Miramar Towers

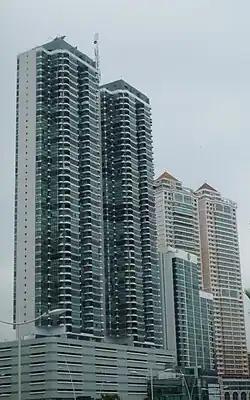

The Miramar Towers is a residential building complex consisting of two twin skyscrapers located in Avenida Balboa and Calle Federico Boyd, Panama City. Once, the hotel and residential tower complex were the tallest buildings in Panama at 168 m (551 ft), with 55 floors.